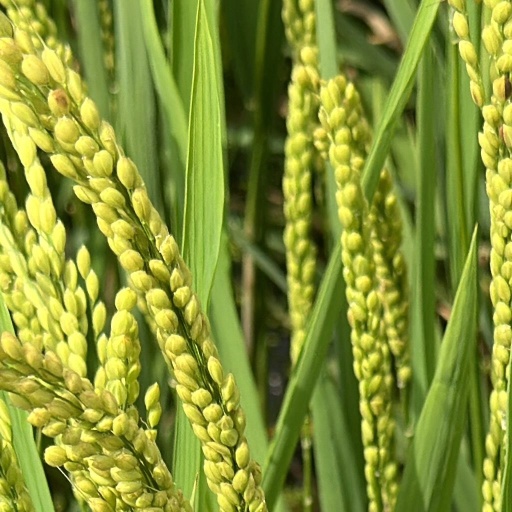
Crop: rice